René A. Morel

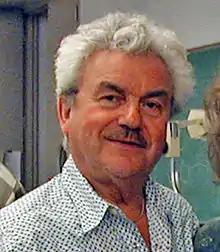
René A. Morel in 2004

René A. Morel (11 March 1932 – 16 November 2011) was an experienced and influential luthier who was highly regarded by leading international string players, who had been described as "arguably the best violin restorer in the world". He served on the juries of many violin-making competitions, and held offices in both the International Society of Violin and Bow Makers (Entente) as well as the American Federation of Violin and Bow Makers.